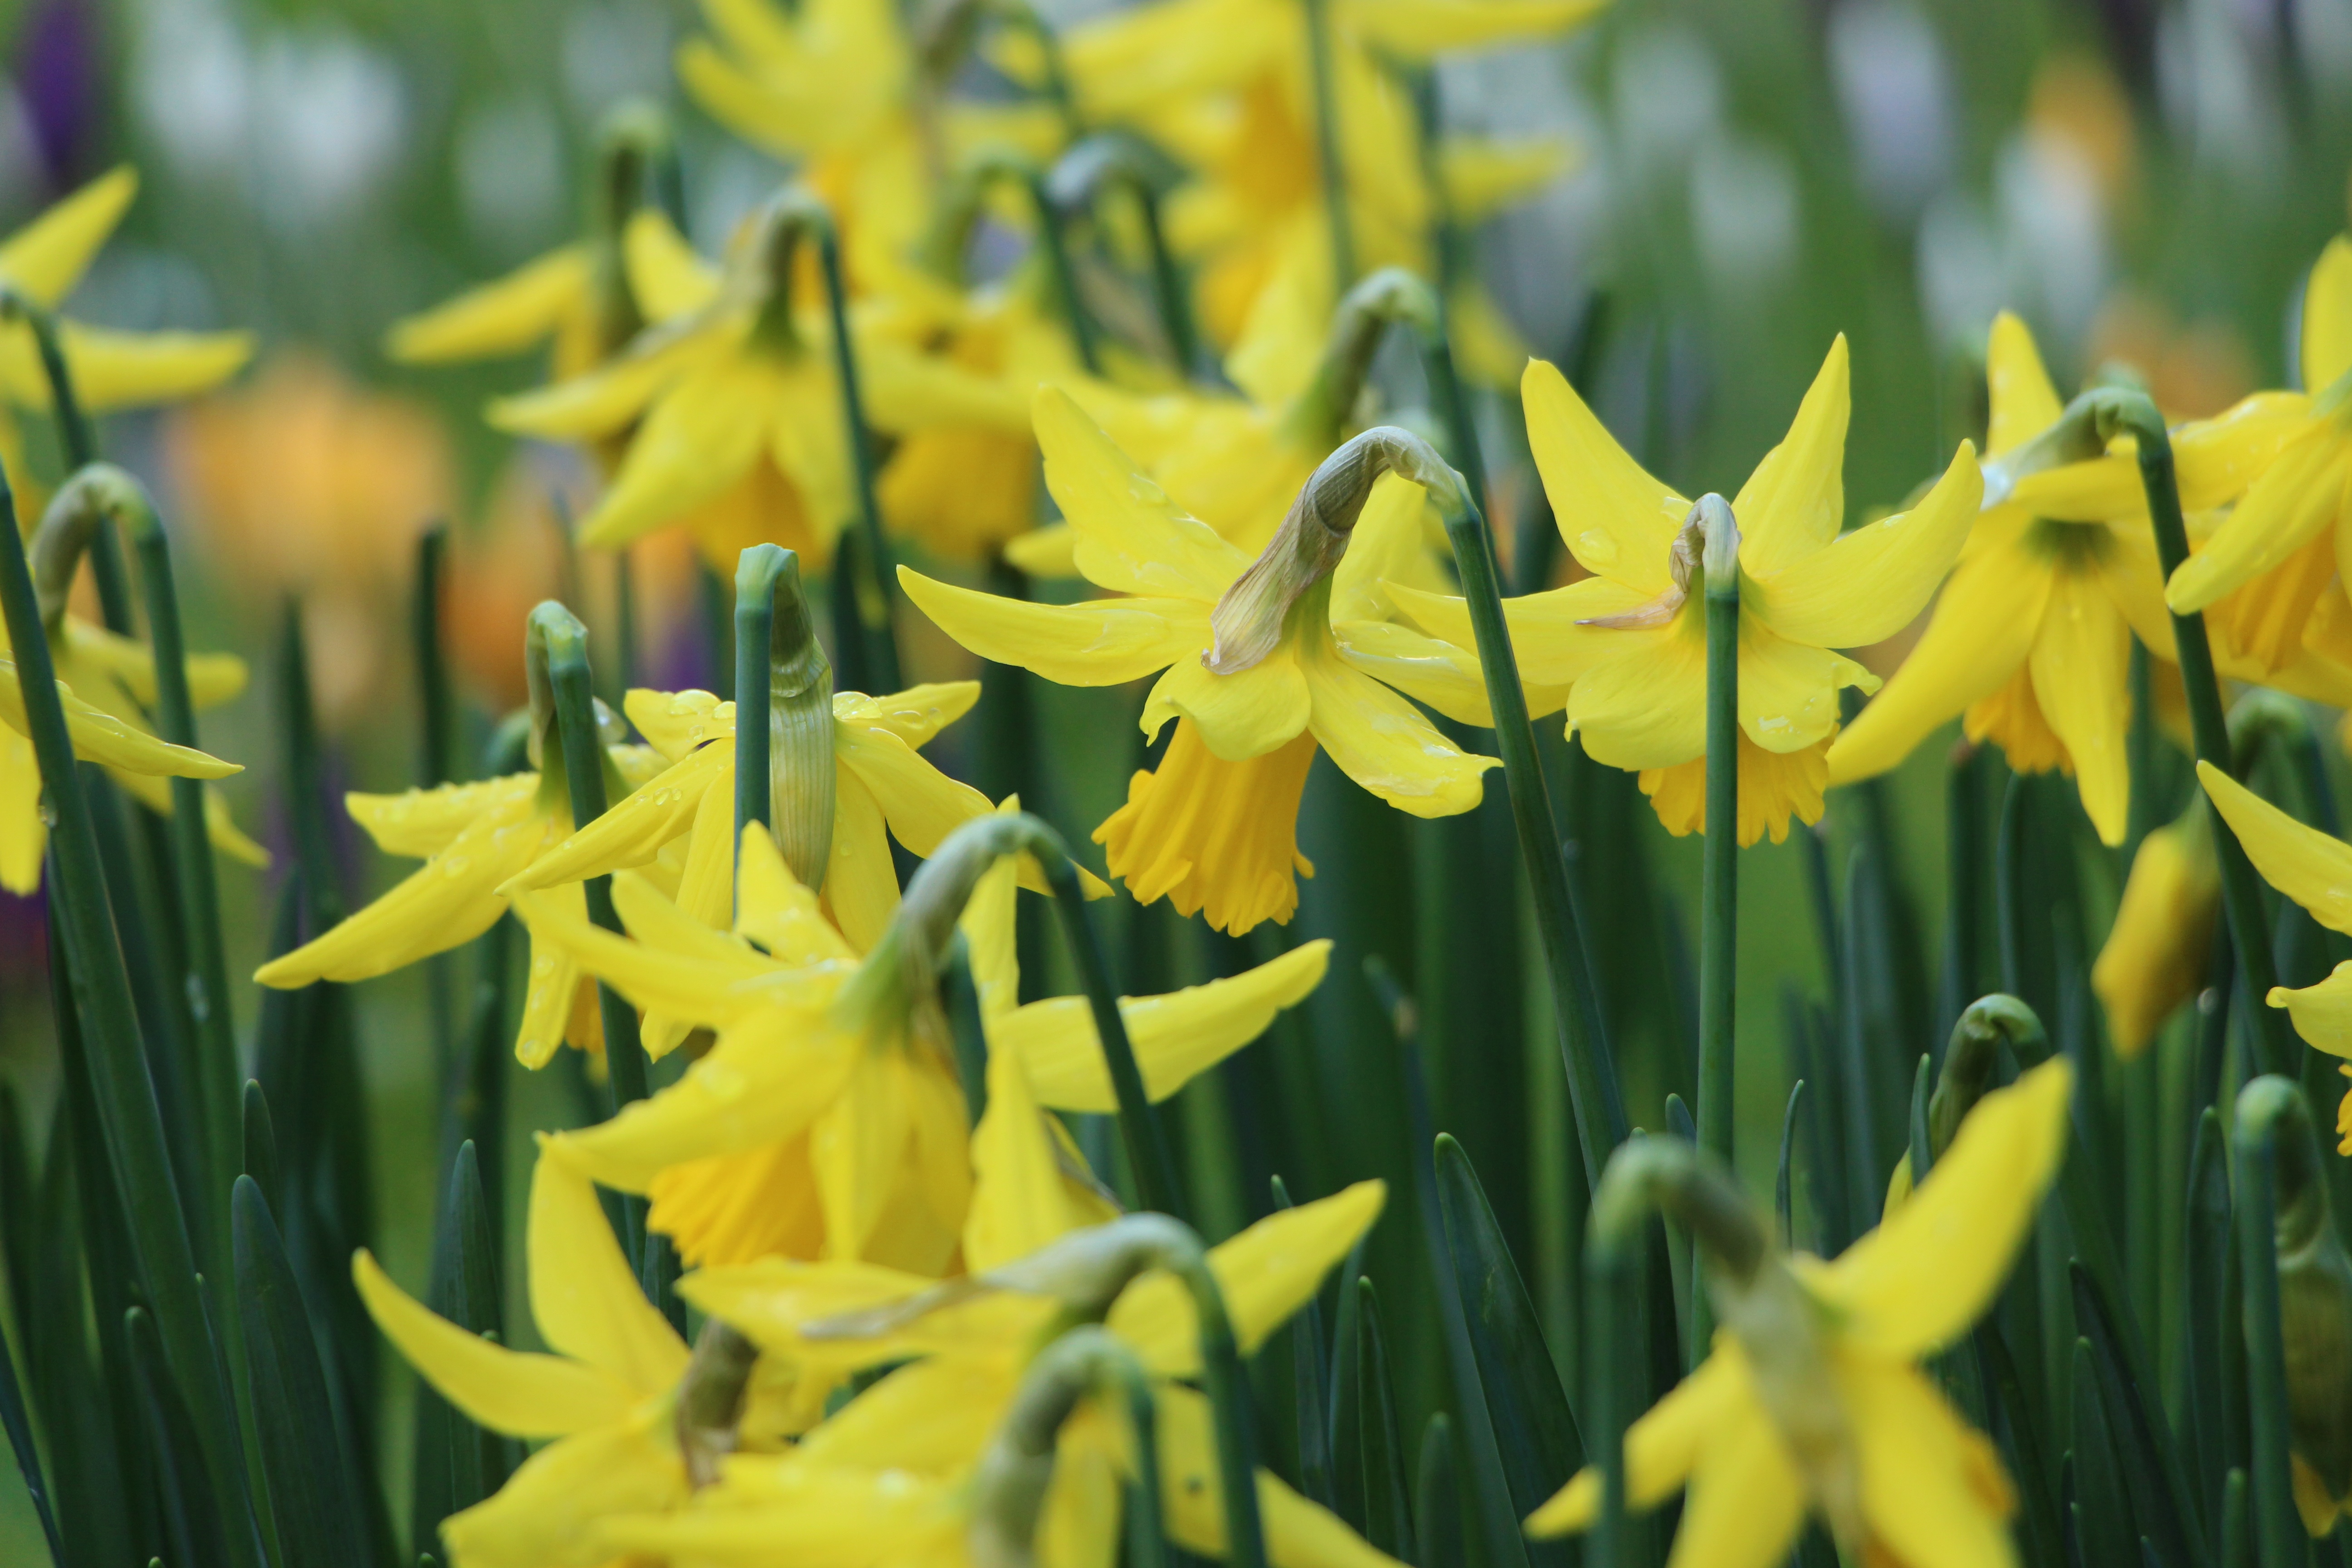
plant, flower, floral, spring, botany, yellow, daffodil, flora, narcissus, flowering plant, plant stem, land plant, fawn lily